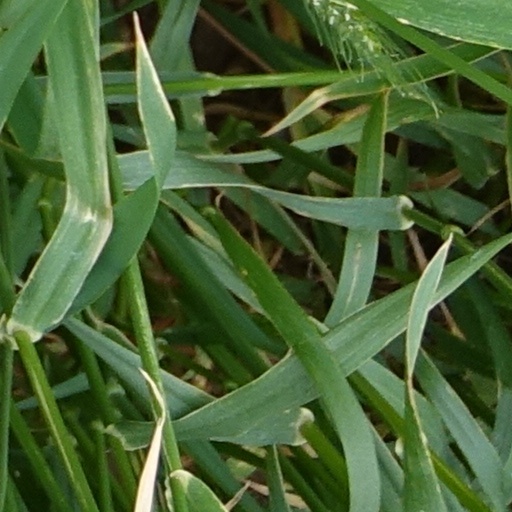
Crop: wheat